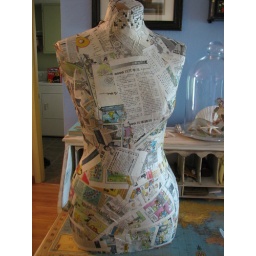
I layered newspaper over the brown paper